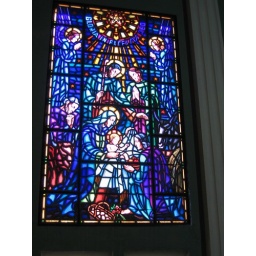
Stained glass window in old cathedral in Granada. Nicaragua, March 2008.